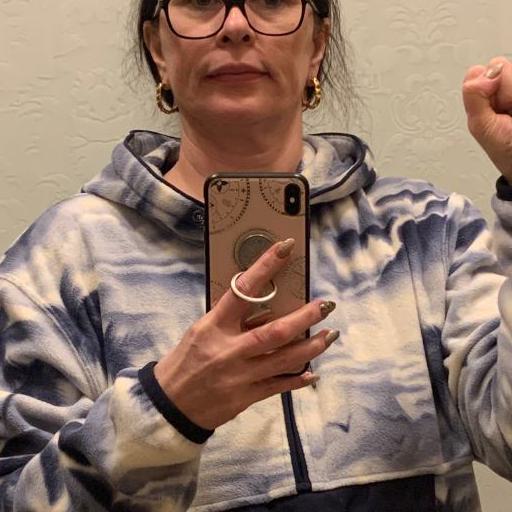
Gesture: no_gesture